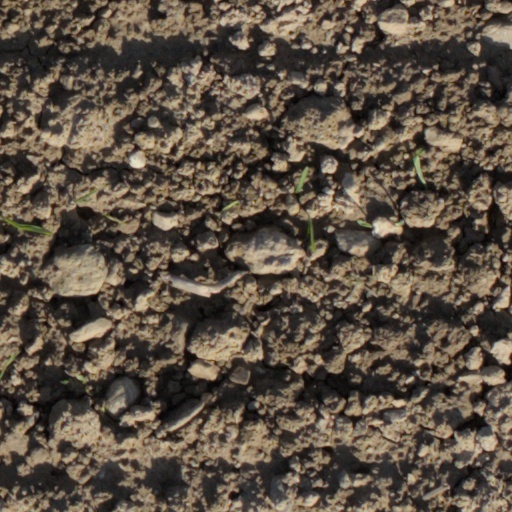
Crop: wheat